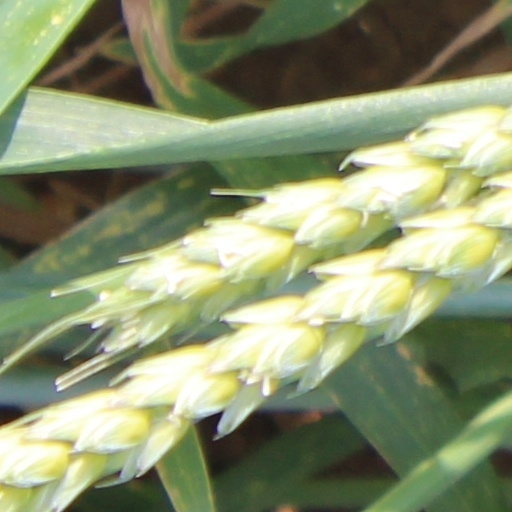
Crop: wheat